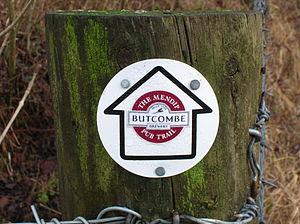
Les collines de Mendip, en anglais Mendip Hills, communément appelées The Mendips, sont des collines situées dans le Somerset, en Angleterre, au sud-ouest des villes de Bristol et de Bath. Elles culminent à 325 mètres d'altitude à Black Down. Principalement constituées de calcaire, avec du grès et des roches volcaniques, elles présentent un relief karstique prononcé, avec un plateau sommital où s'enfonce un important réseau souterrain, des versants entrecoupés de gorges et des piémonts où ressurgissent les cours d'eau. Ceux-ci sont alimentés par d'importantes précipitations provoquées par le climat tempéré humide de la région. Les nombreuses prairies naturelles couvrant la partie supérieure des collines ont été aménagées par l'homme, notamment pour y pratiquer l'élevage. L'essentiel de la population, longtemps restée démunie en raison de son relatif isolement, se concentre dans leur partie basse.